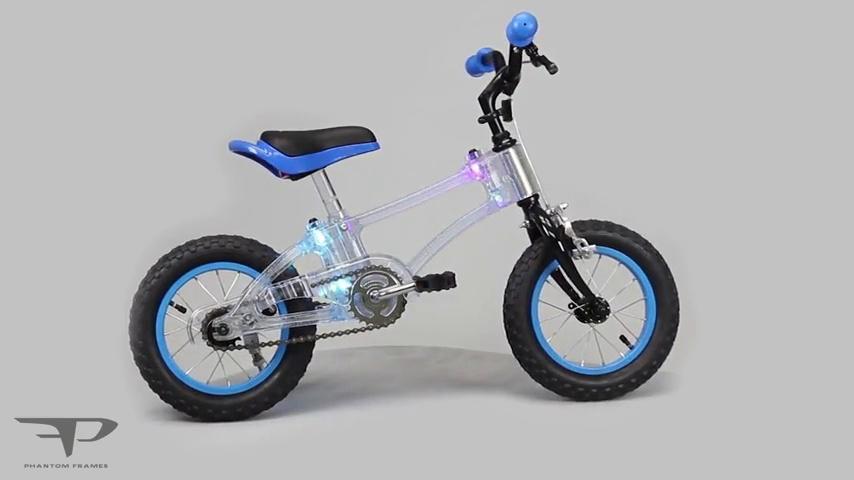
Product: Phantom Pedal Bike with Flashing Lights, 12''
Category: Sports & Outdoors | Outdoor Recreation | Cycling | Kids' Bikes & Accessories | Kids' Bikes
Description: Clear plastic frame with high intensity LED lights inside flashes.
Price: $149.00
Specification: Product Dimensions:         36 x 24 x 19 inches ; 18.5 pounds    |Shipping Weight: 22.3 pounds (View shipping rates and policies)|ASIN: B076N2GNX1|Item model number: 060112-MF|    #405    in Kids' Bicycles